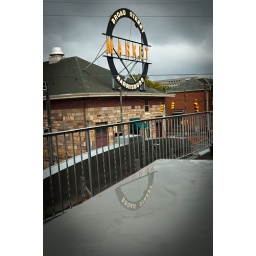
The Broad Street Market sign reflected in water standing on a table at the Midtown Scholar bookstore.